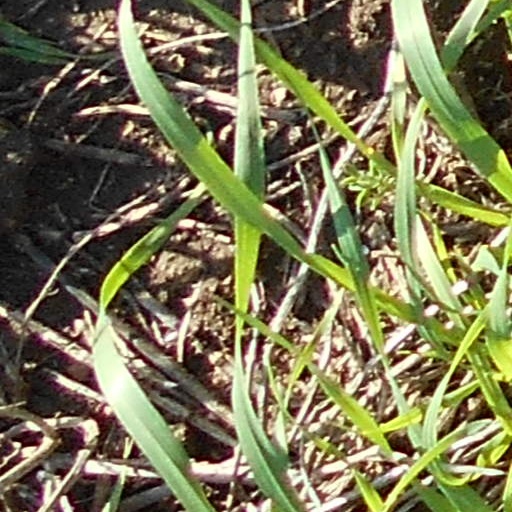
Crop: wheat